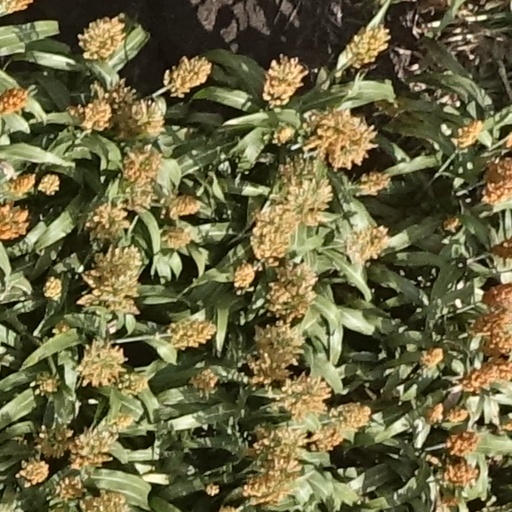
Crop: sorghum